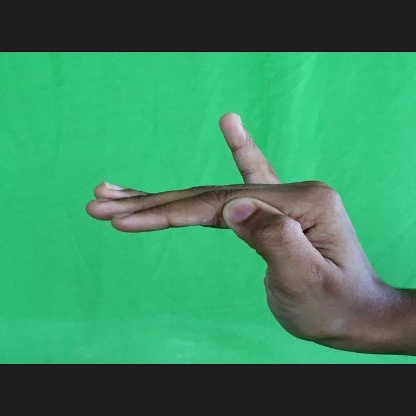
Mudra: Hamsapaksha